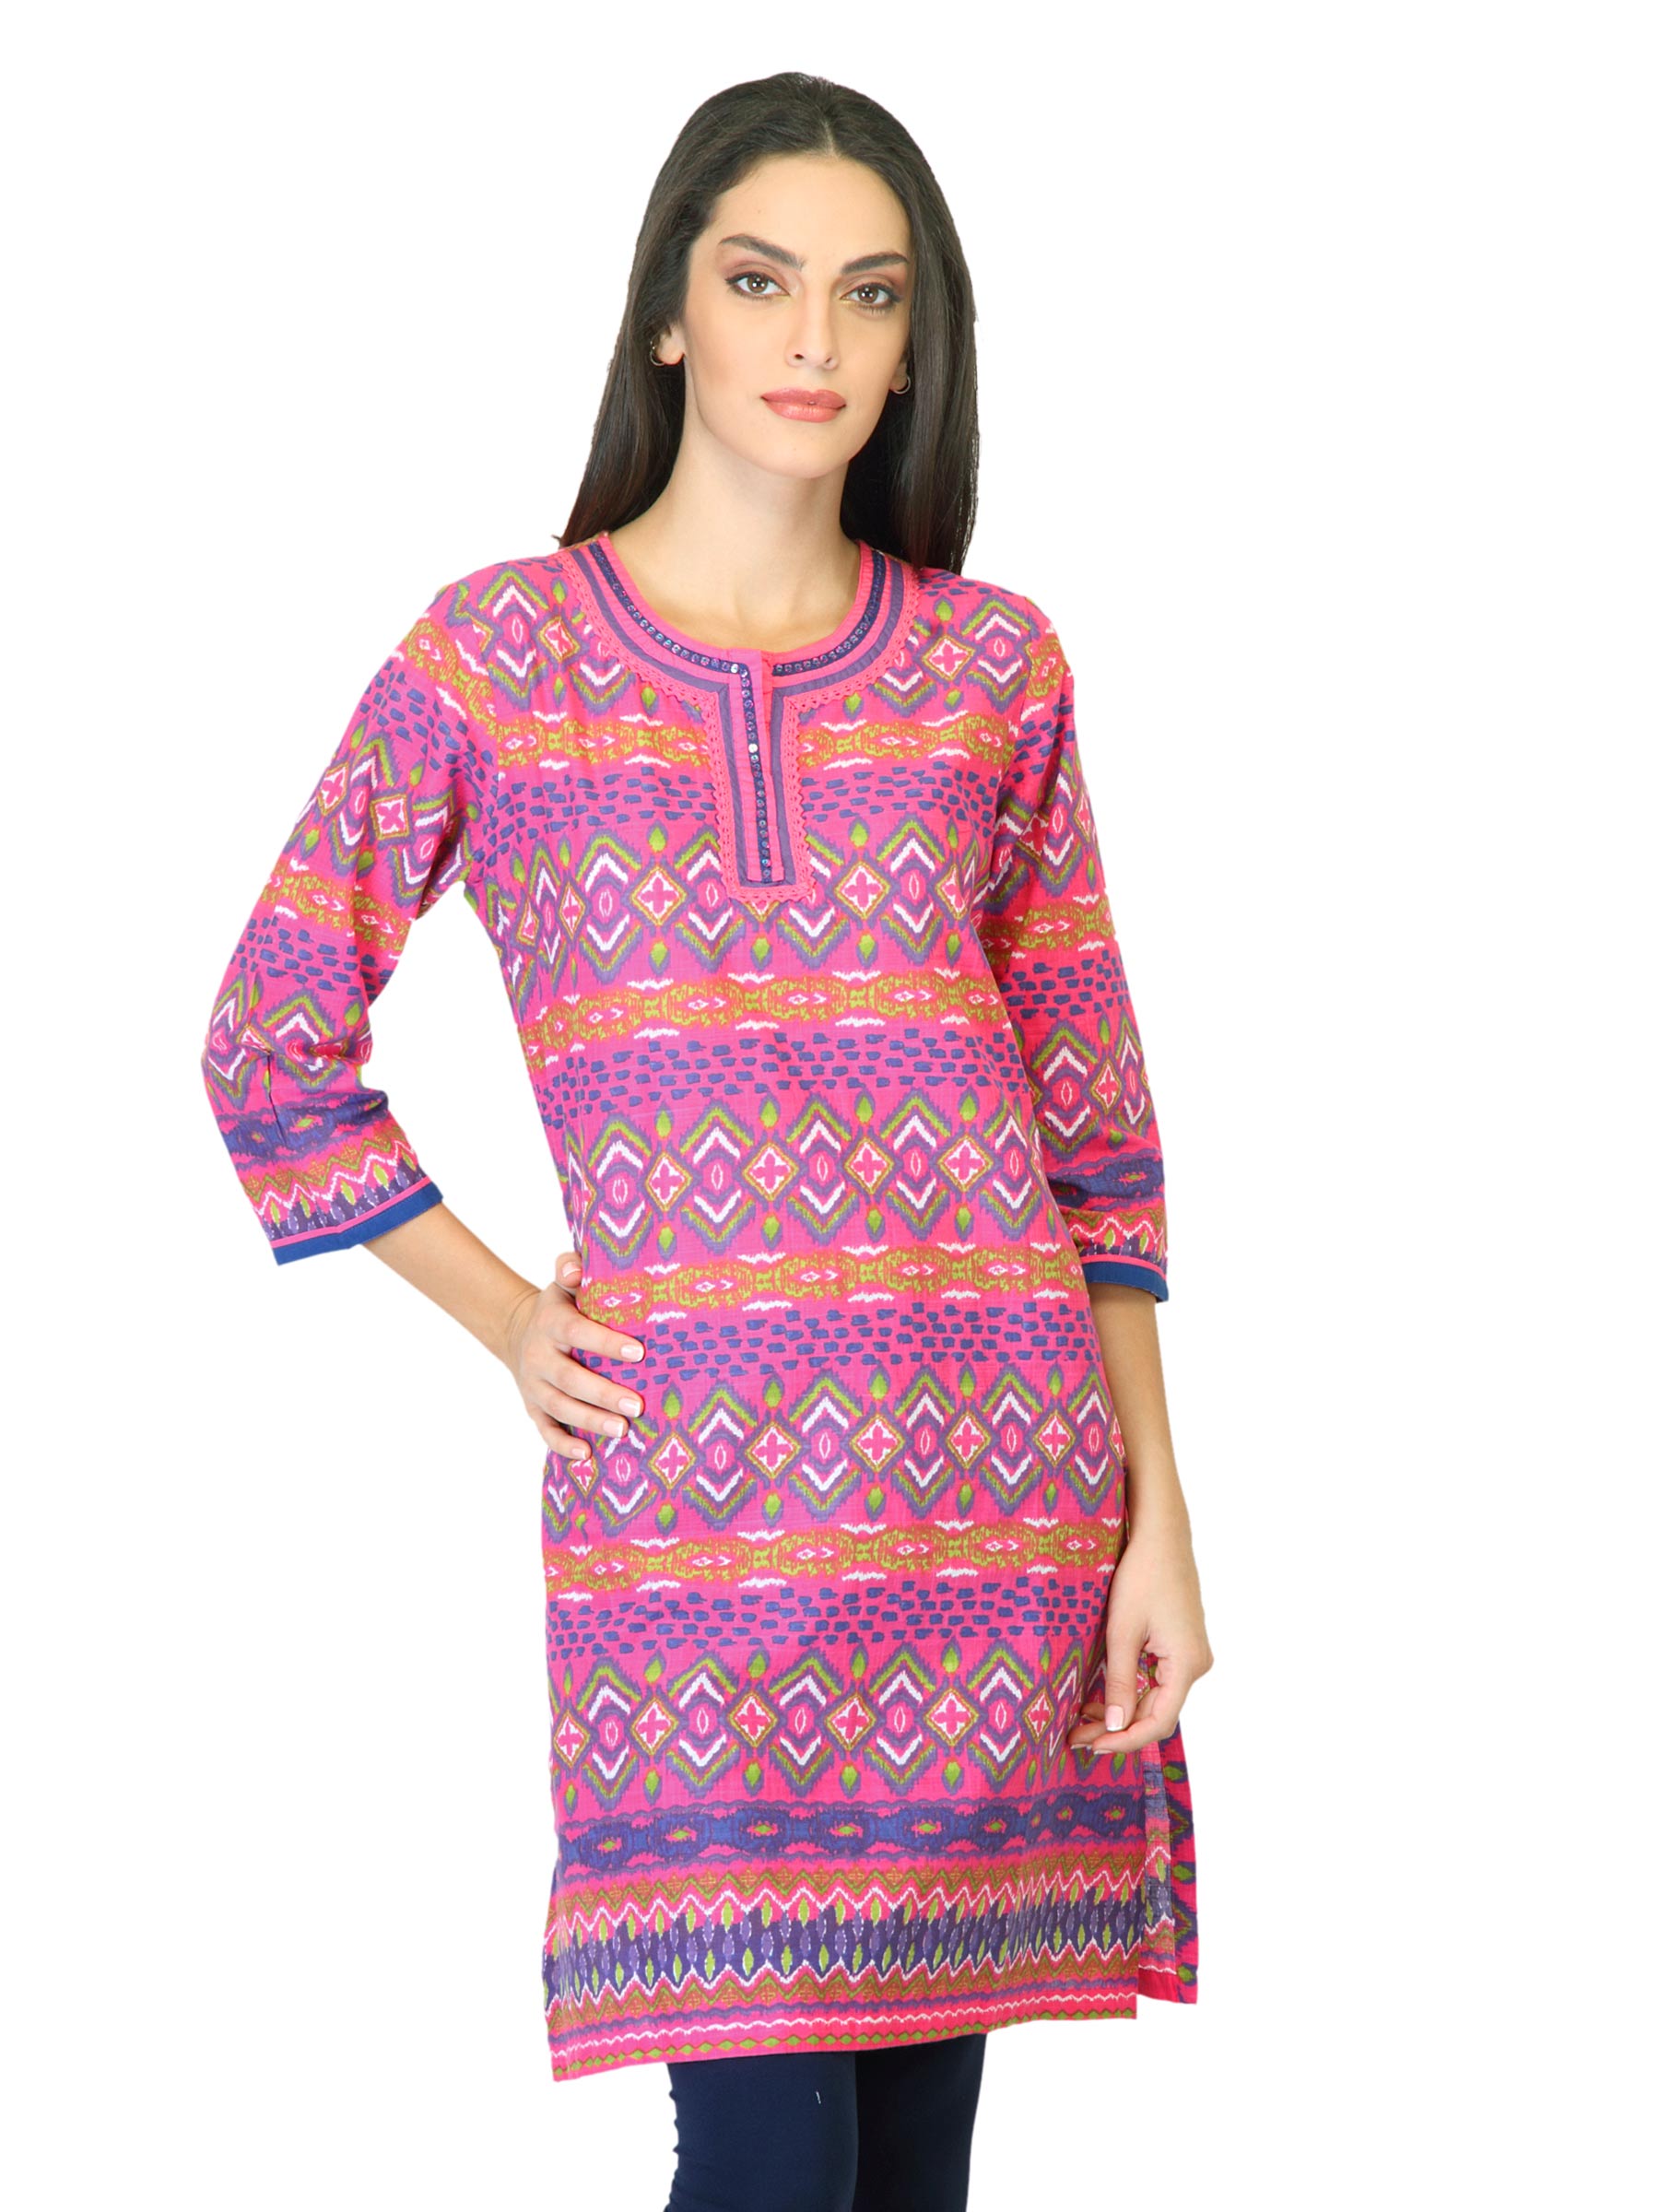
BIBA Women Printed Pink Kurta
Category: Apparel / Topwear / Kurtas
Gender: Women
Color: Pink
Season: Summer 2012
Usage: Ethnic